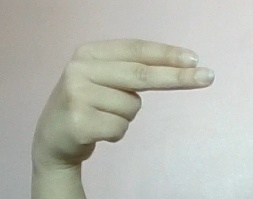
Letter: ain